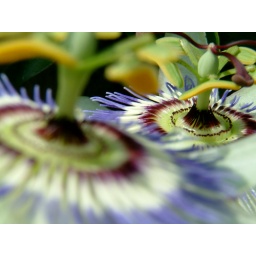
This passion fruit plant apeared as if by magic in our garden last summer. It has the craziest flowers!